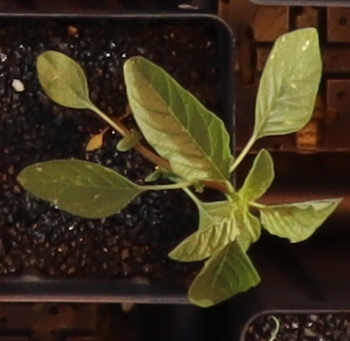
Label: Waterhemp